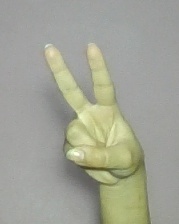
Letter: taa